Taygete

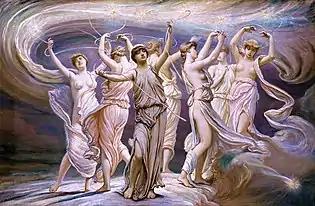
"The Pleiades" by Elihu Vedder

In Classical Greek mythology, Taygete was a nymph, one of the Pleiades according to the "Bibliotheca" (3.10.1) and a companion of Artemis, in her archaic role as "potnia theron", "Mistress of the animals", with its likely roots in prehistory. Mount Taygetos in Laconia, dedicated to the goddess, was her haunt.